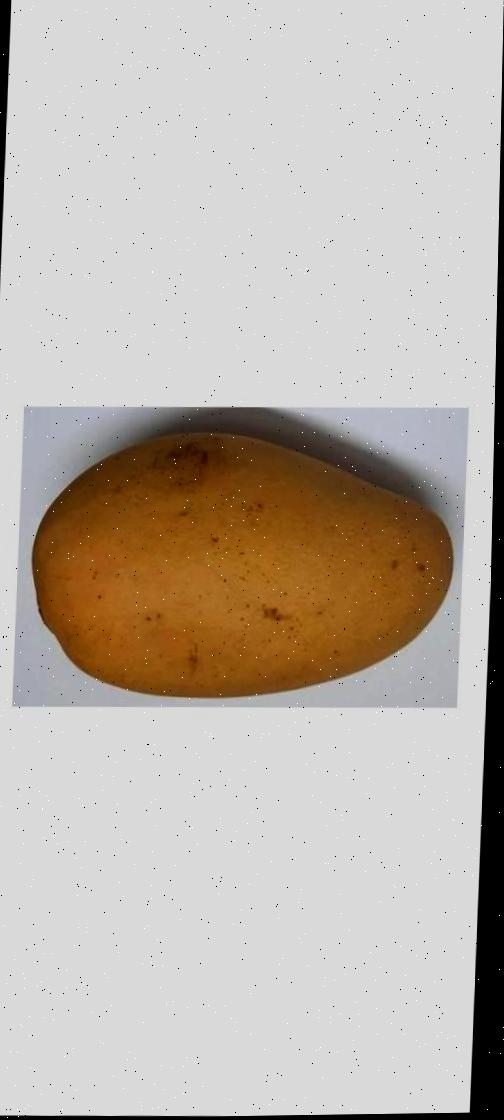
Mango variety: Katimon